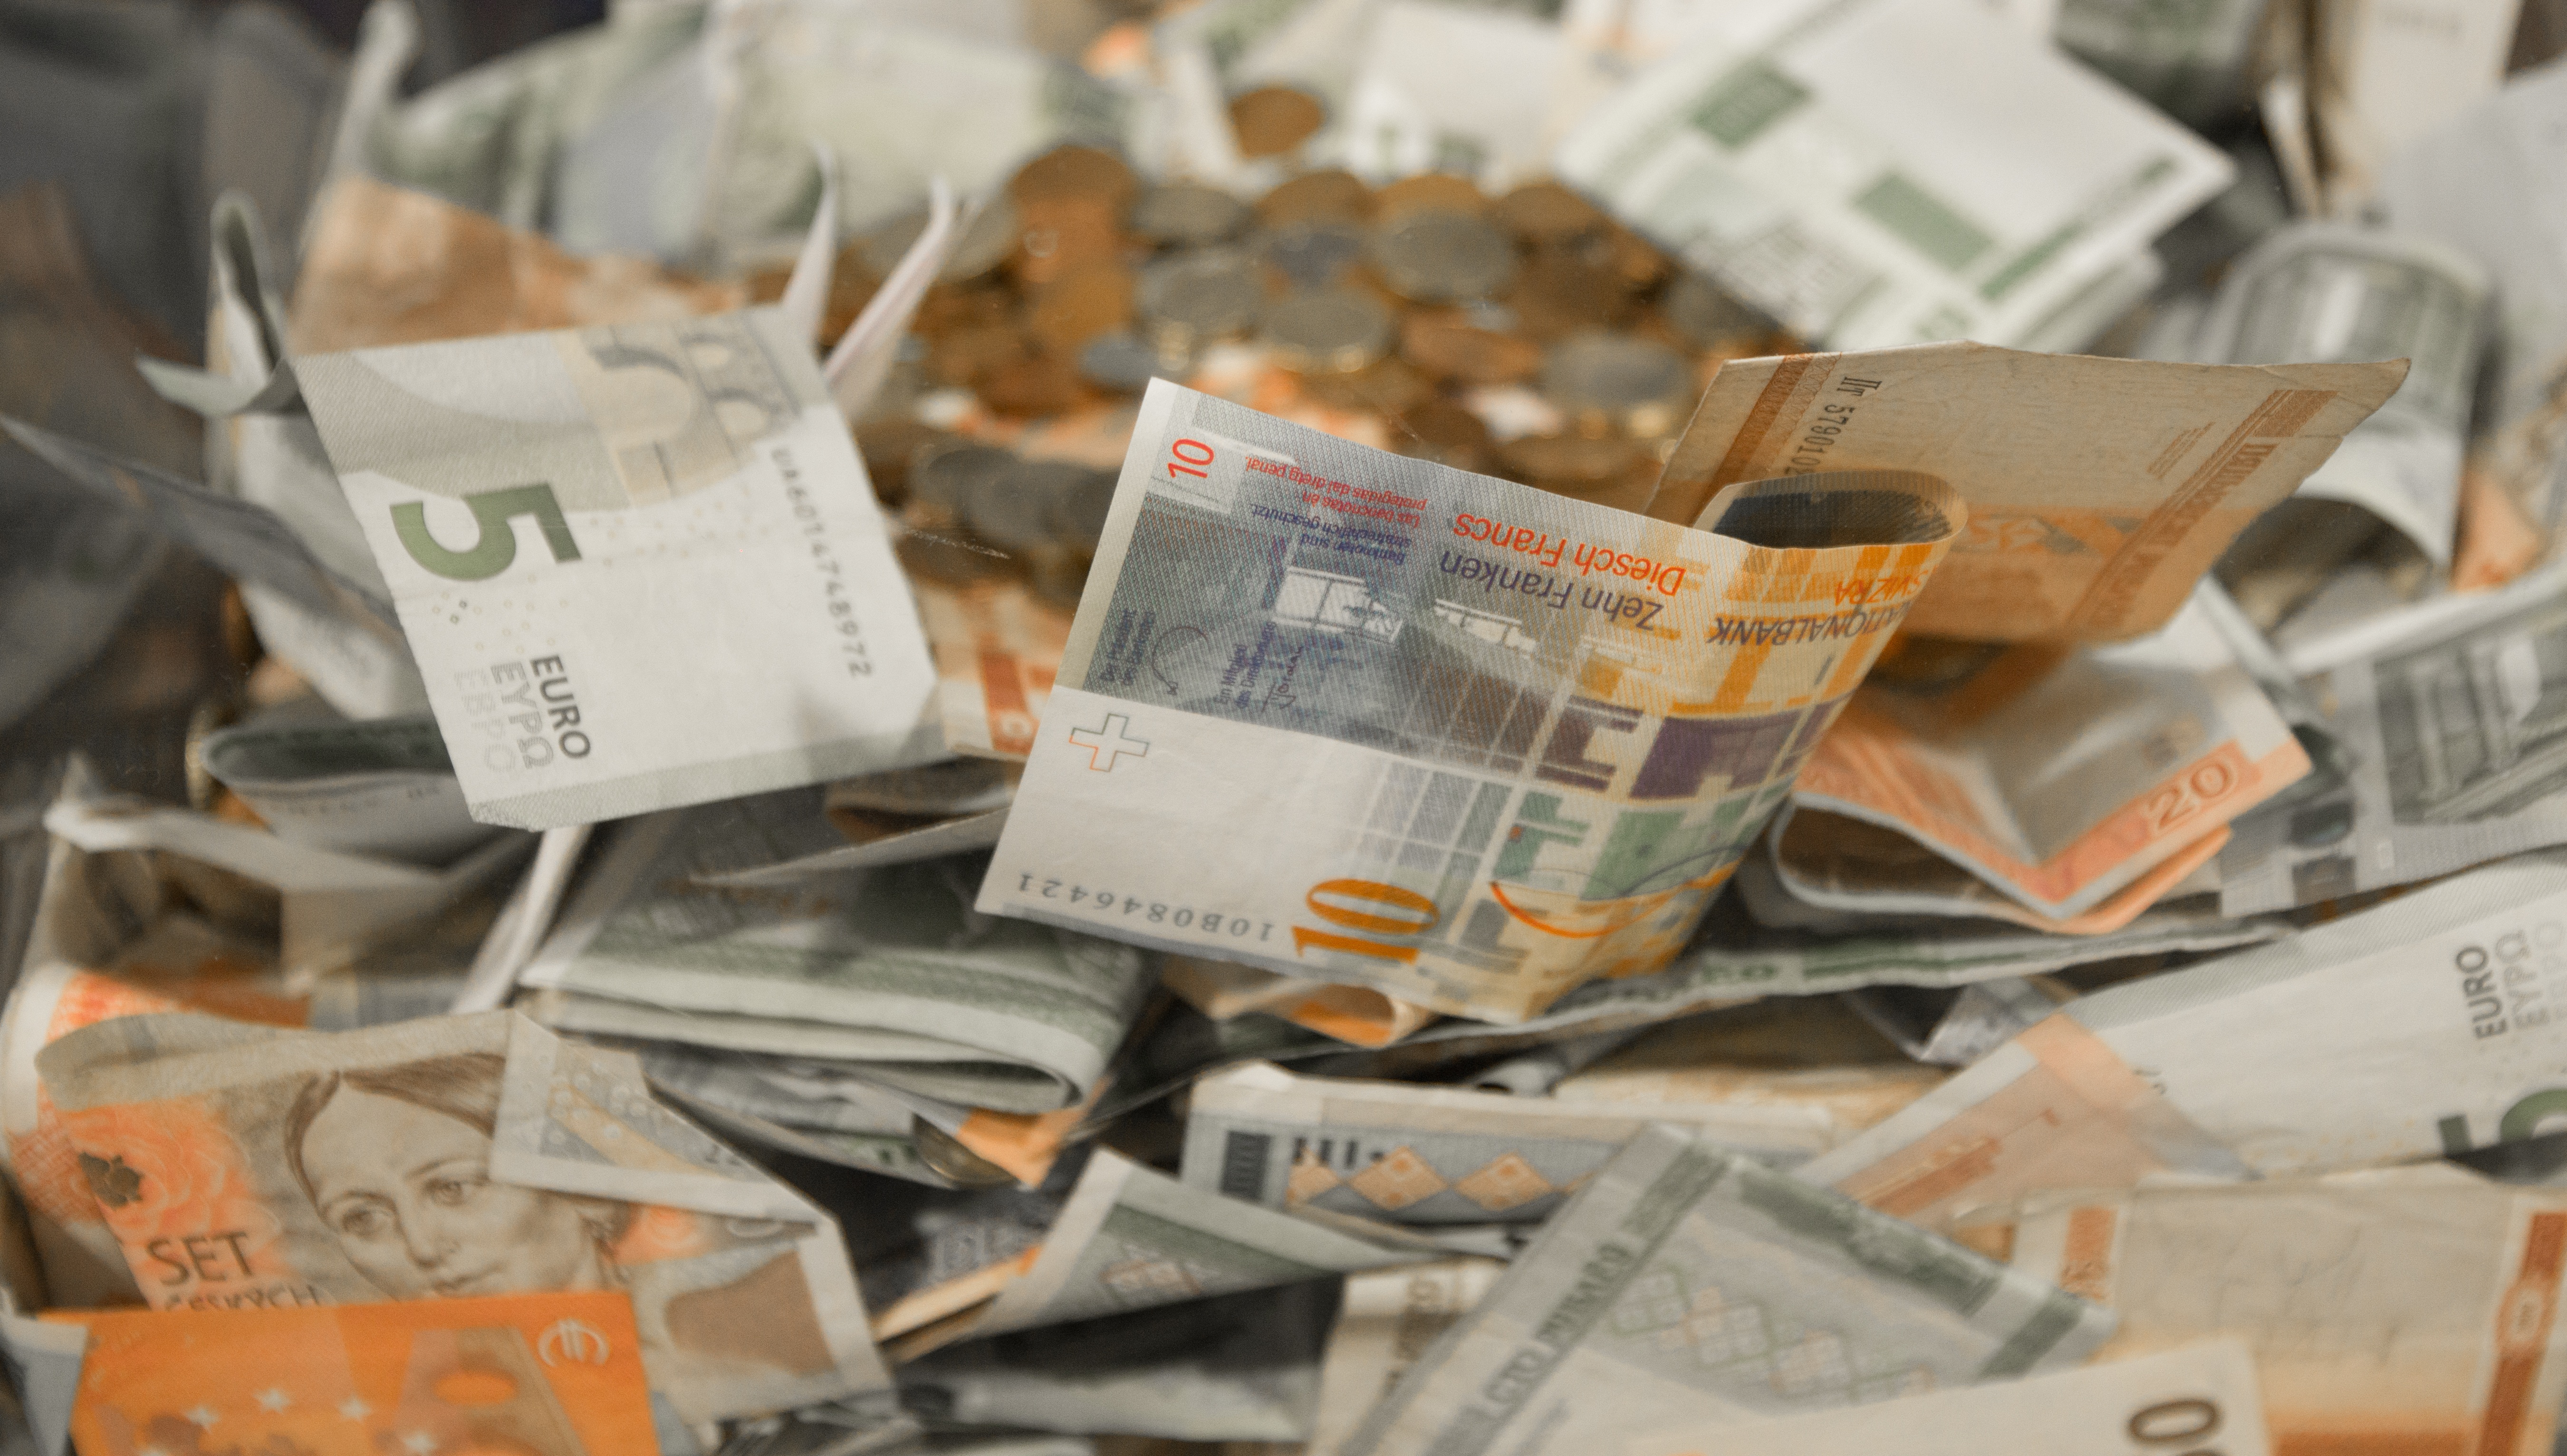
newspaper, money, market, business, material, product, cash, bank, gold, waste, currency, euro, economics, saving, banking, rich, economy, financial, success, scrap, coins, finance, wealth, profit, exchange, invest, bills, loan